FCA Bank

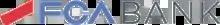

FCA Bank SpA was born on January 16, 2015; this new company is equally made by FCA Italy S.p.A. and Crédit Agricole Consumer Finance. After obtaining the banking license in Italy, FCA Bank becomes the leader of an international banking group present in 17 European countries, adding also Morocco. From July 2015 FCA Bank, along with the Erwin Hymer Group, announce the creation of Erwin Hymer Group Finance.